Hispanics and Latinos in San Diego

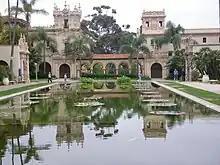
Spanish Colonial Revival architecture of Balboa Park.

Spanish Colonial Revival architecture, prevalent in the early 20th century, draws influence from the Spanish colonization period. Buildings designed in this style feature elements such as white stucco walls, wrought iron details, courtyards, and tilework. Balboa Park, home to numerous Spanish Colonial Revival buildings, including the California Building and the Museum of Us, showcases the grandeur of this architectural style.